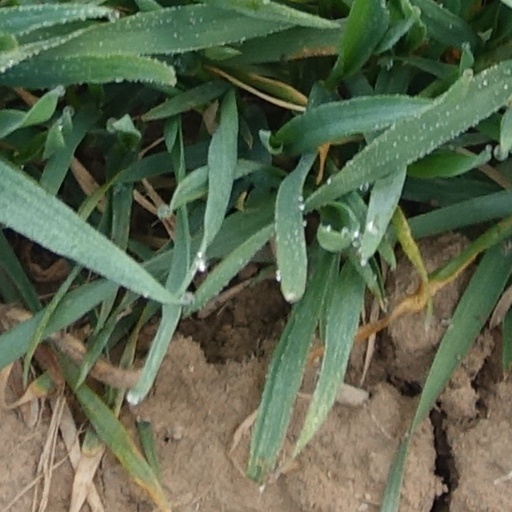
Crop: wheat